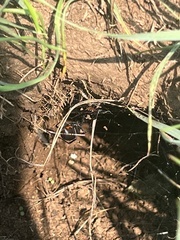
Species: Lactrodectus_hesperus